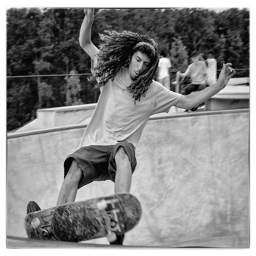
A man riding up the side of a skateboard ramp.
A man with dreadlocks riding a skateboard in a skateboard park.
A man with dreadlocks is skateboarding on a ramp.
a man on a skateboard riding it along the top of the wall
this is a man on a skateboard at a skate park ramp